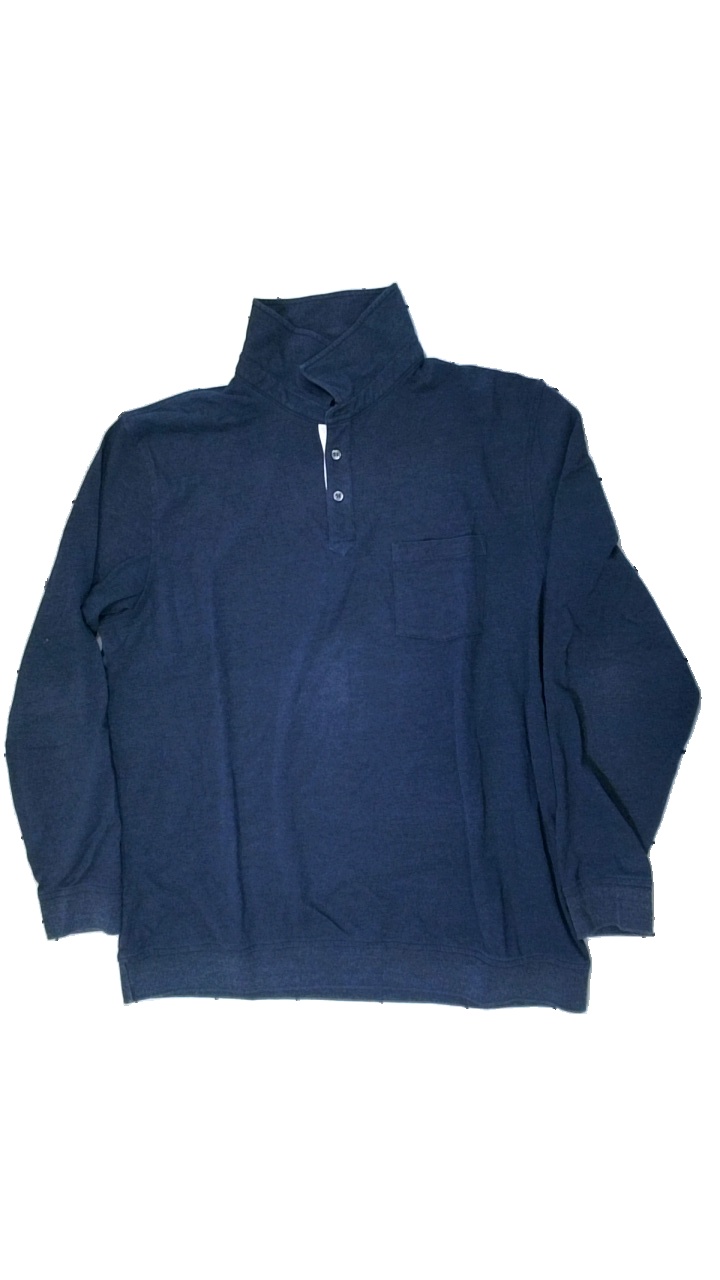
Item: Shirt (Men)
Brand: Dressman
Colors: Blue
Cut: V-collar
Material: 65% cotton, 35% polyester
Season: All
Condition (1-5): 2
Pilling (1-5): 2
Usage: Export
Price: <50